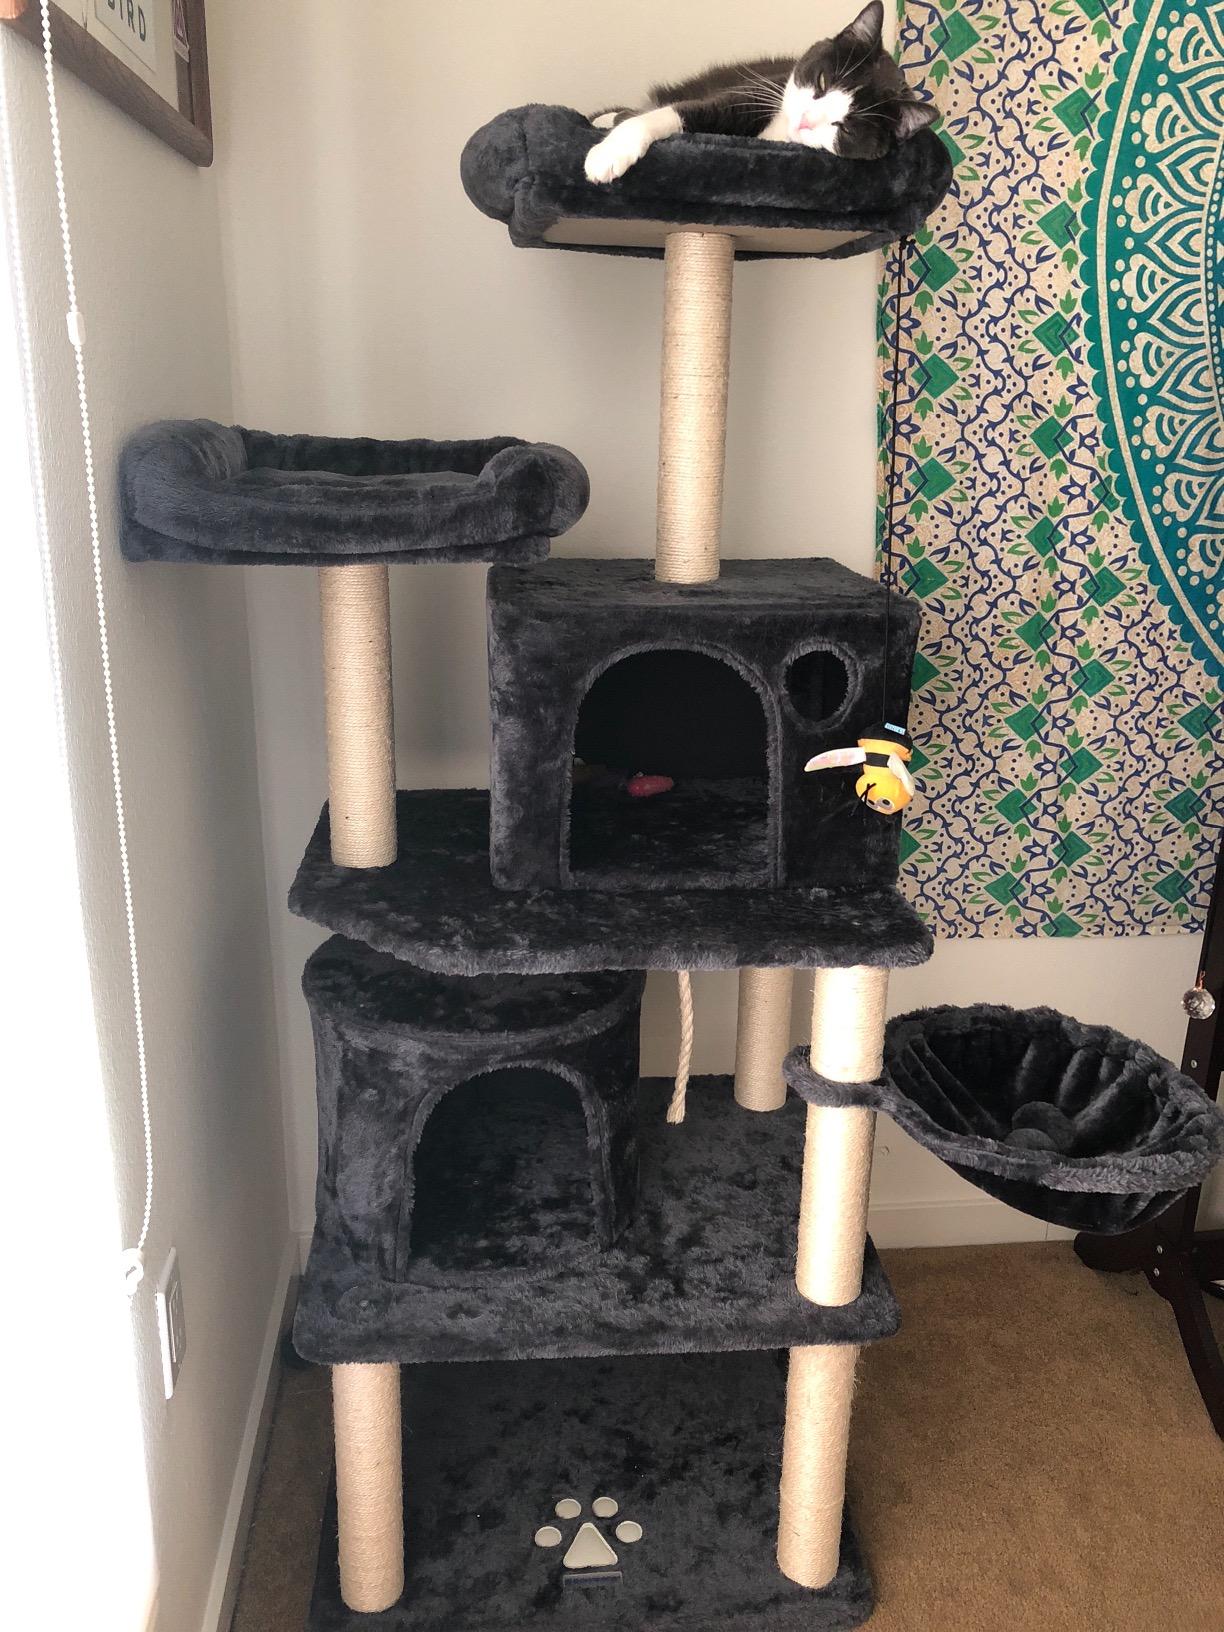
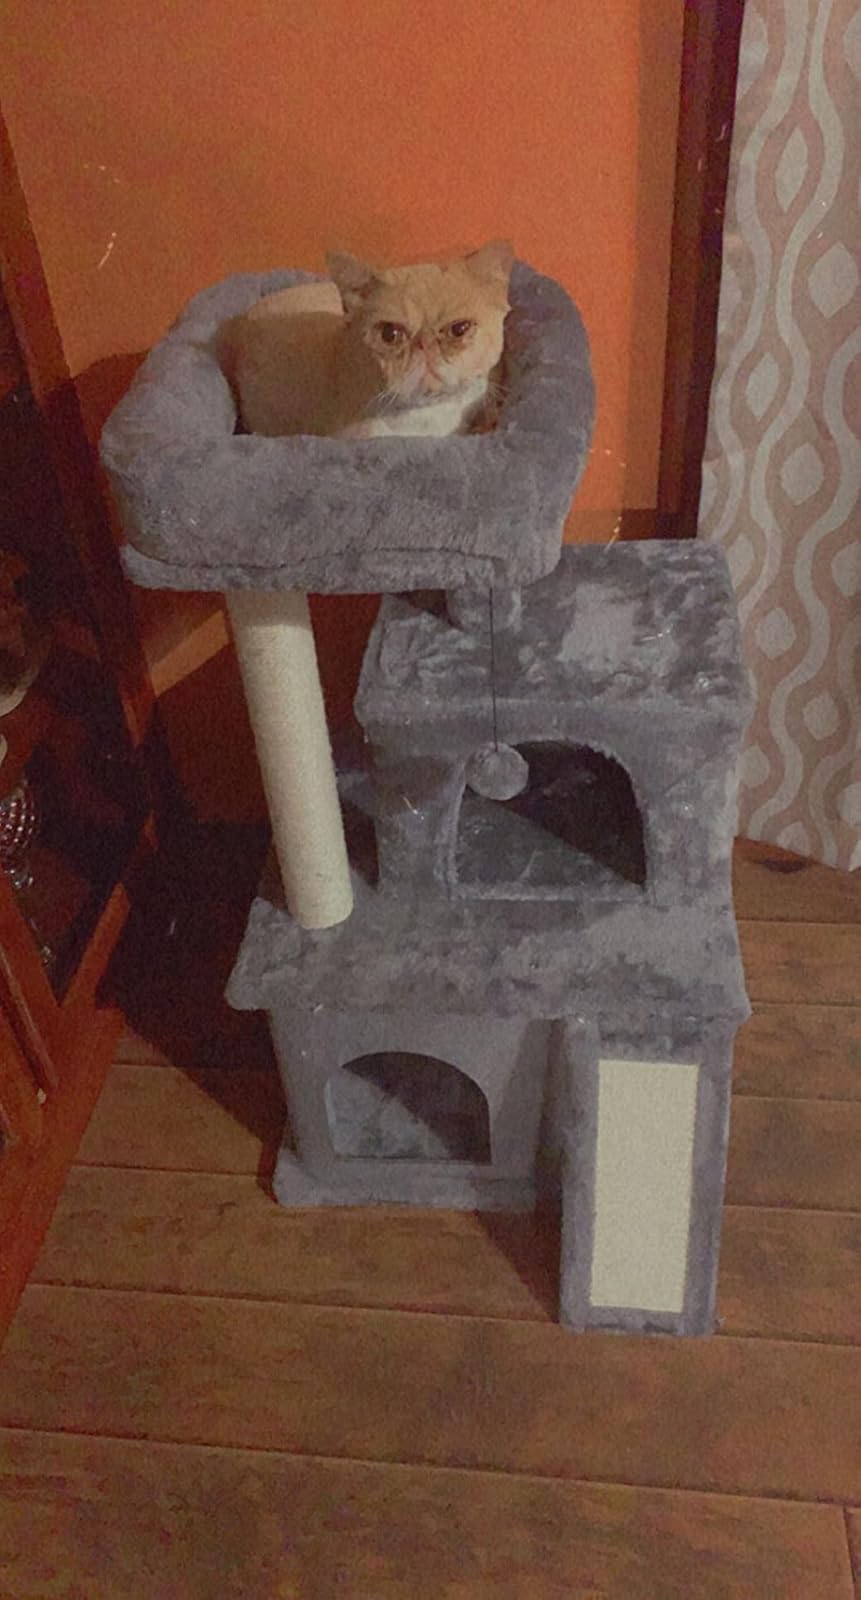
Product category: items_cat tree
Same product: no